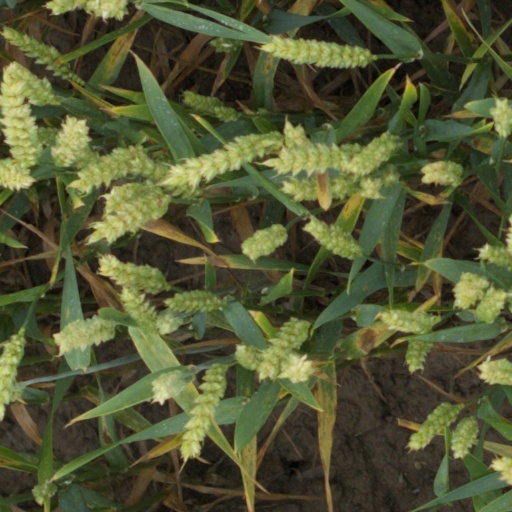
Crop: wheat